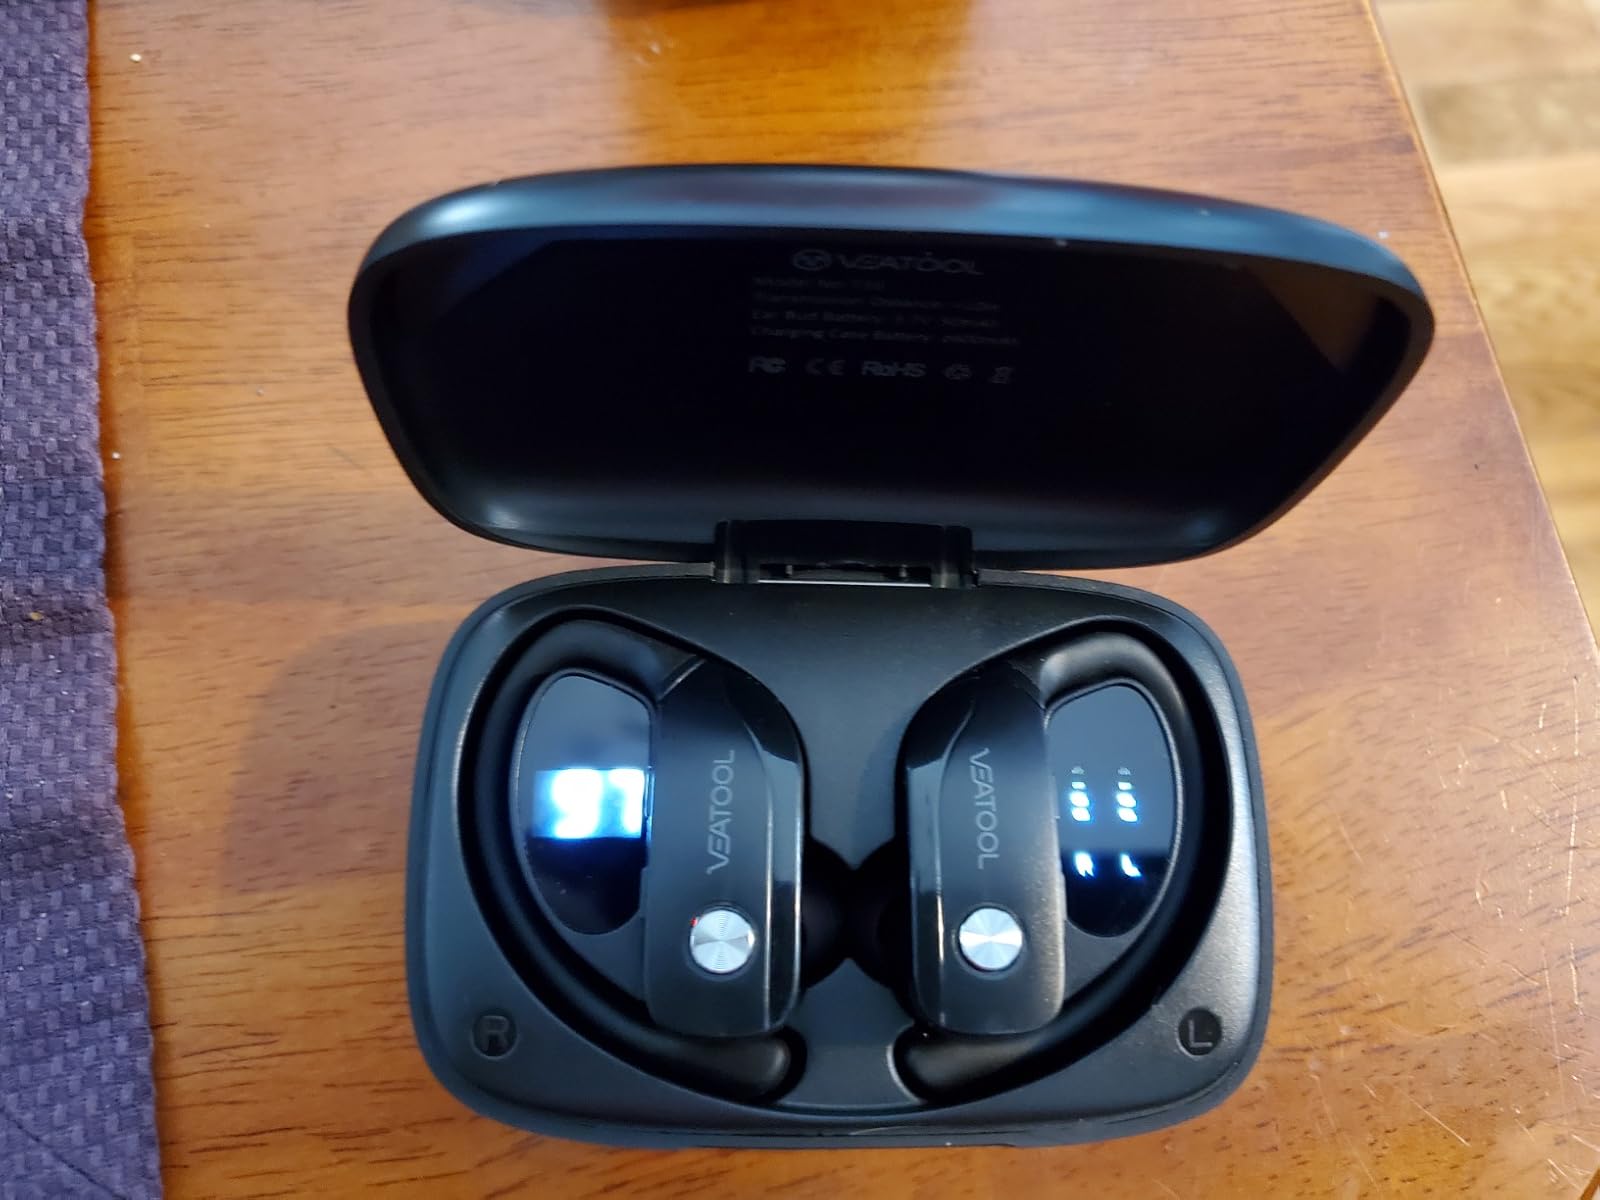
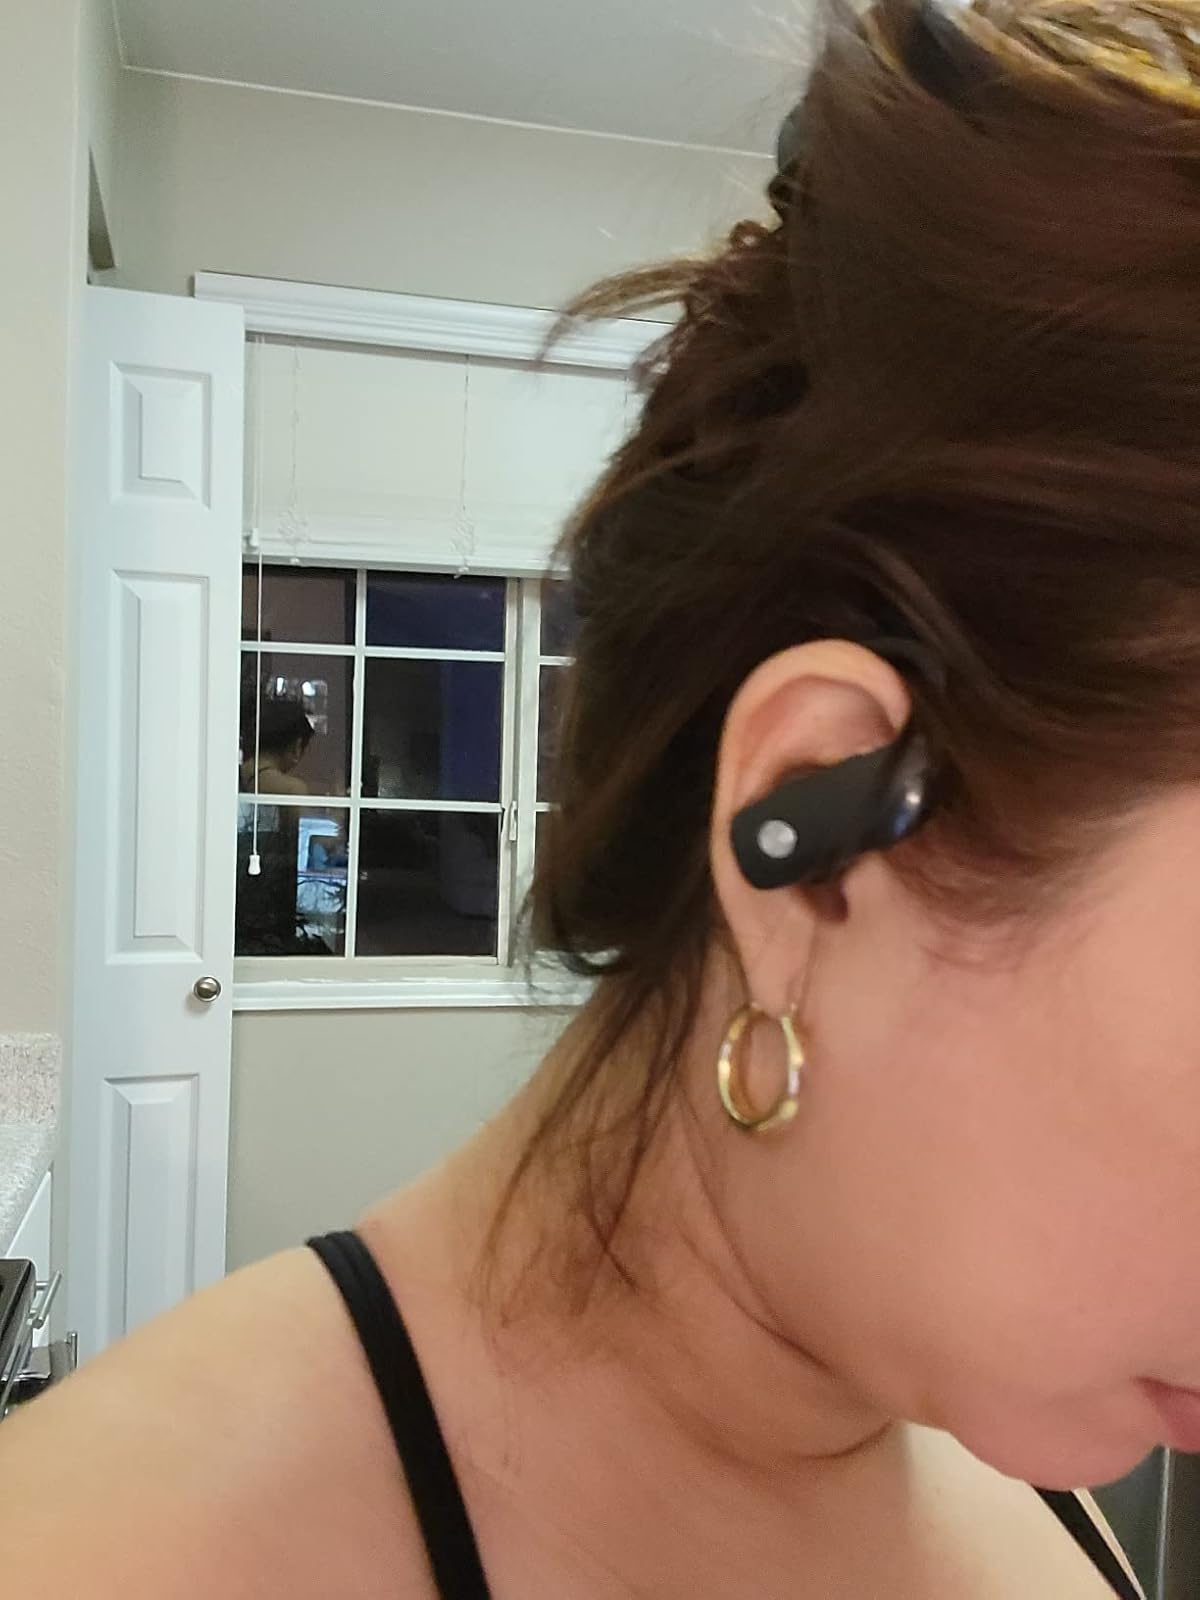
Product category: earbuds
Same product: no